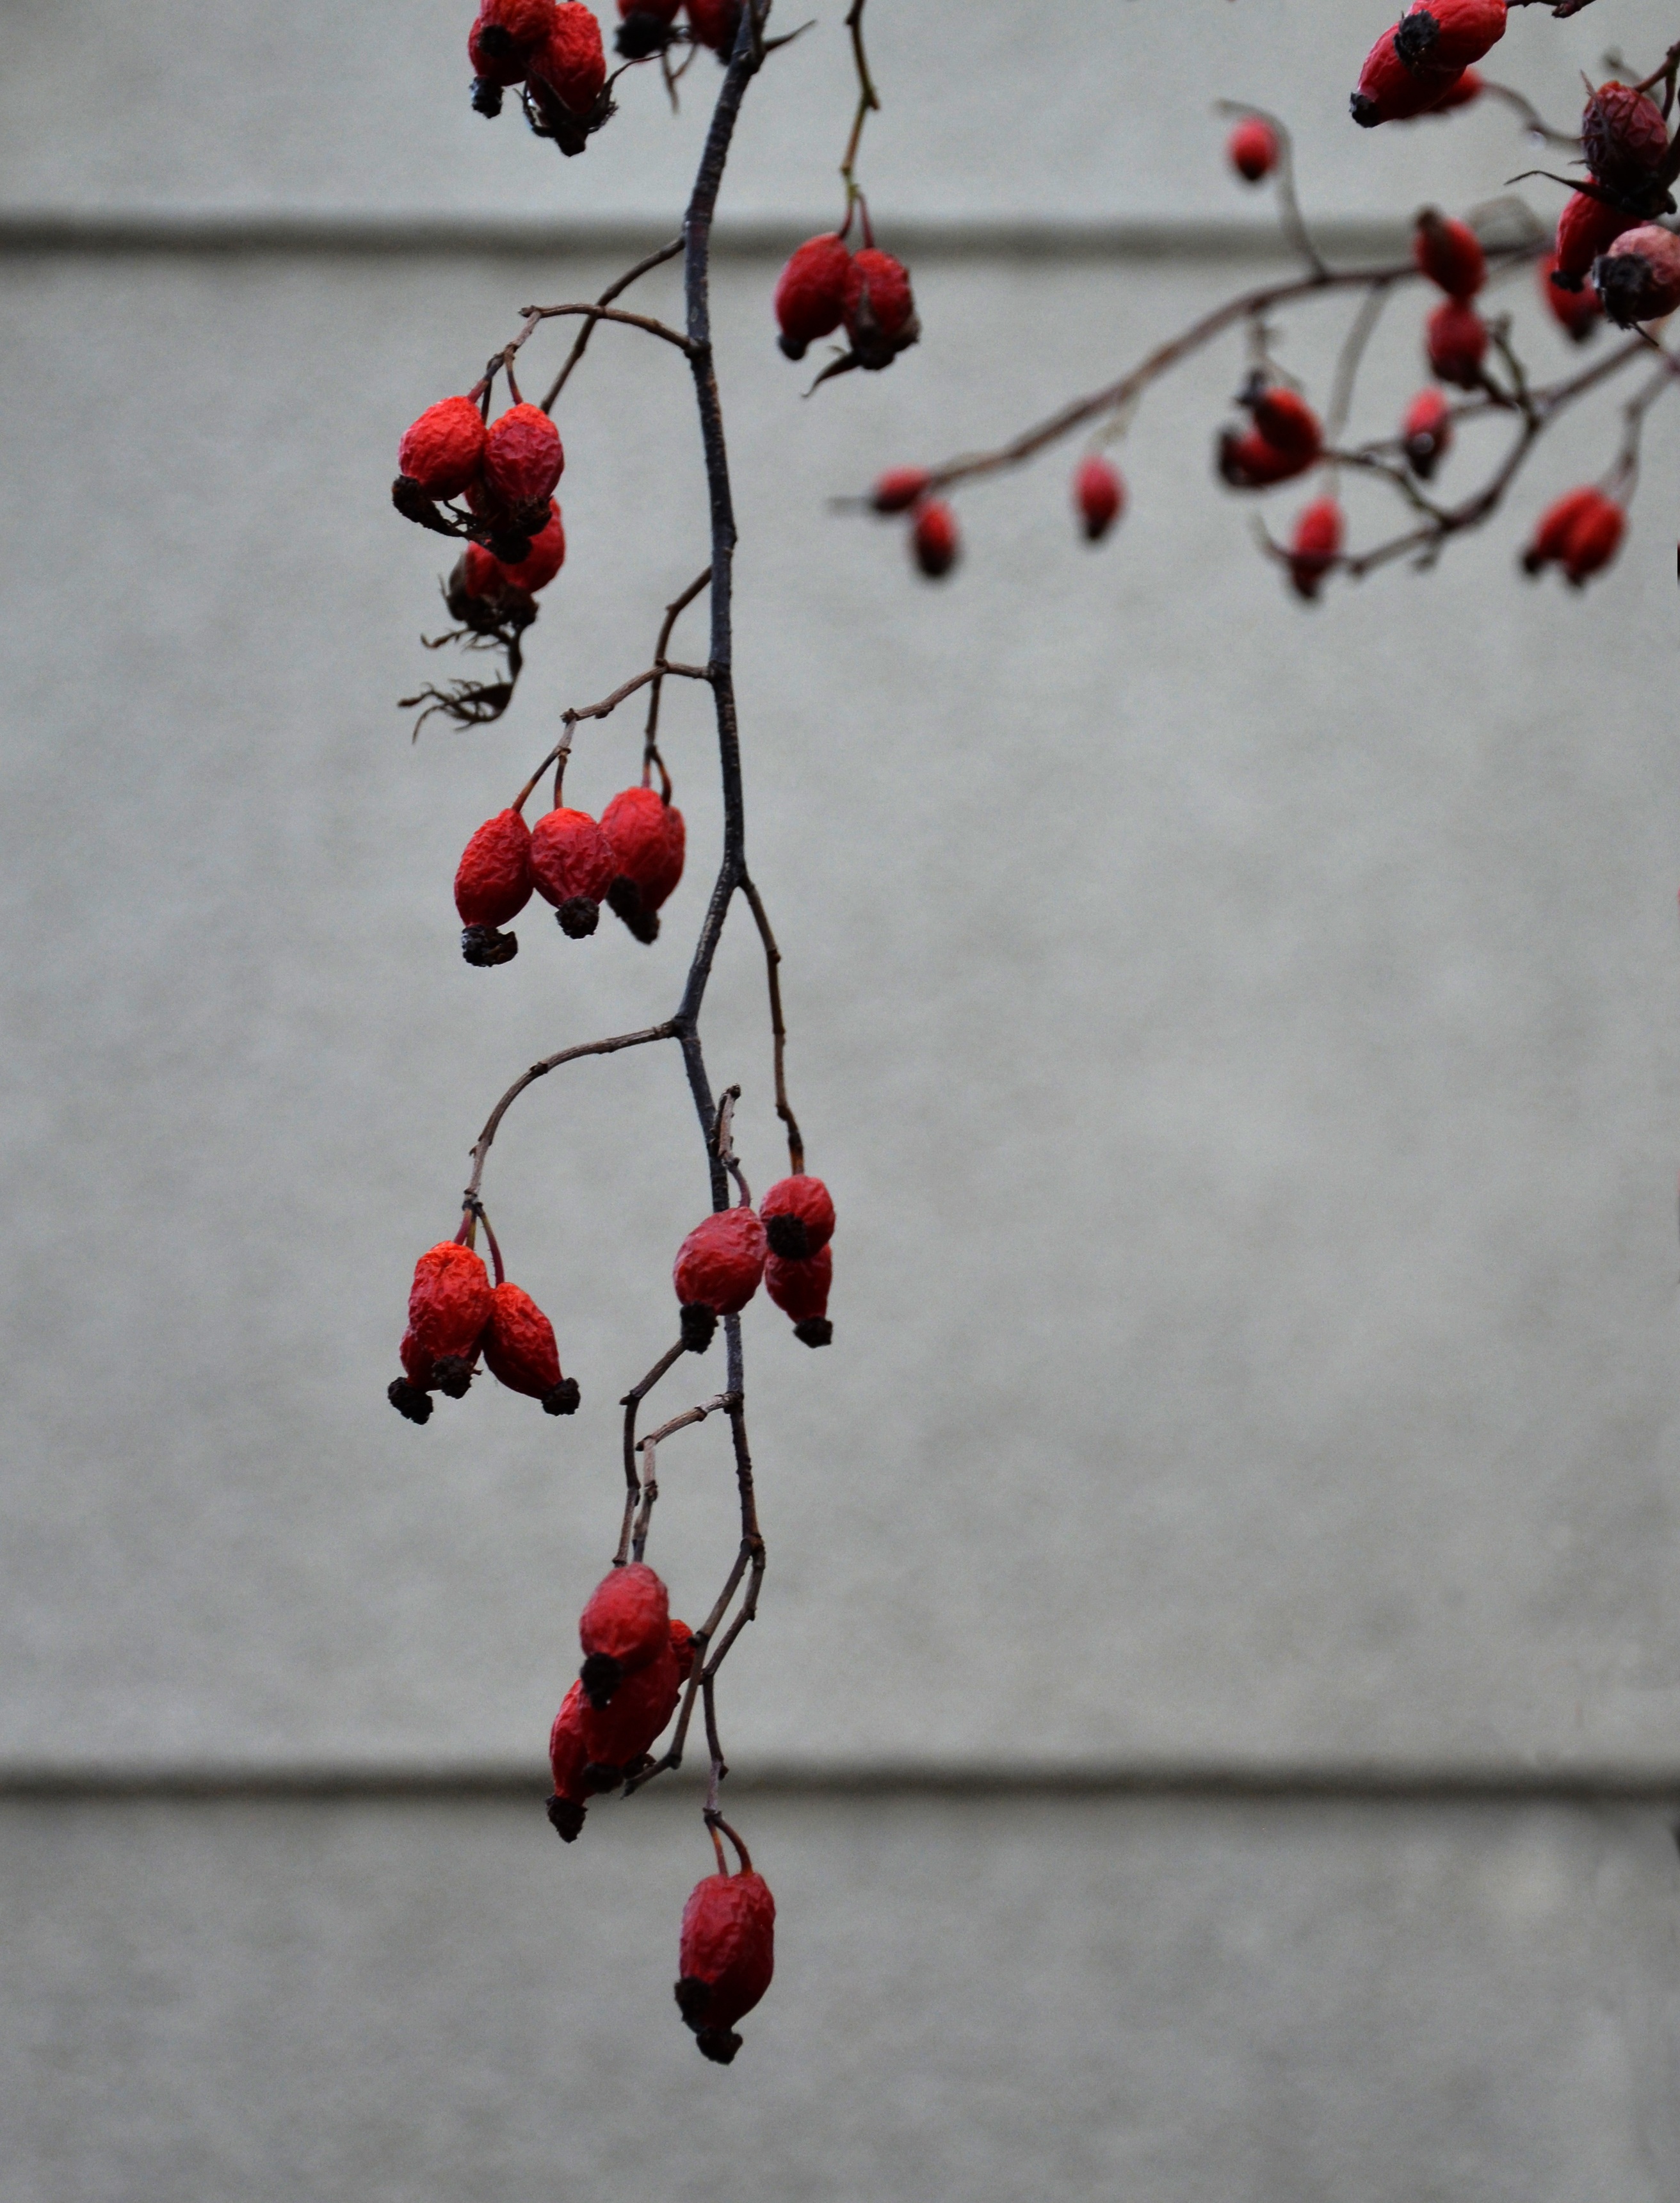
tree, branch, blossom, plant, sunset, leaf, flower, petal, bush, spring, red, produce, autumn, flora, cherry blossom, plants, art, hip, rose hip, rose hips, flowering plant, land plant